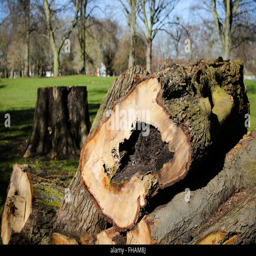
a tree which has been felled due to disease